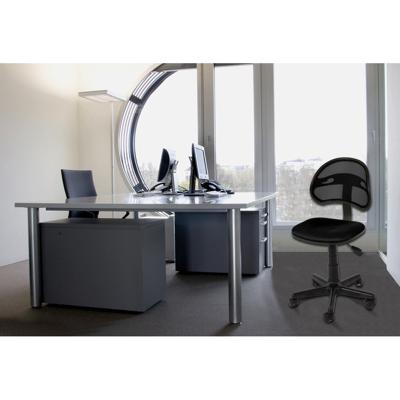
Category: chair